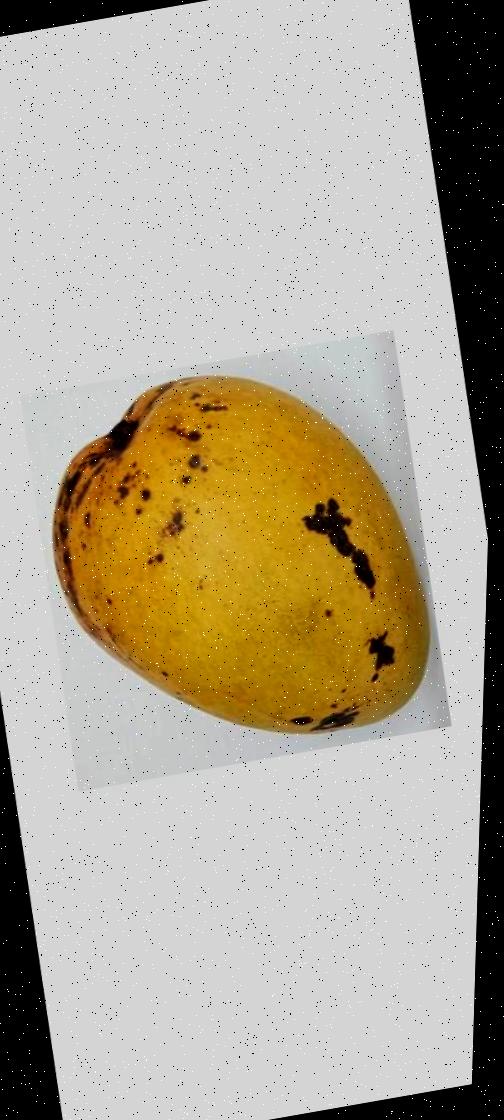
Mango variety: Bari-11